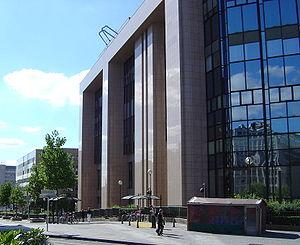
L’accord de Cotonou entre l'Union européenne et les États d'Afrique, Caraïbes et Pacifique a été signé le 23 juin 2000 dans la capitale économique du Bénin, après l'expiration de la convention de Lomé. Conclu pour 20 ans, cet accord, révisé tous les 5 ans, réunit les 79 États du groupe ACP et les 28 pays de l'Union européenne, soit une population totale de plus de 700 millions de personnes.